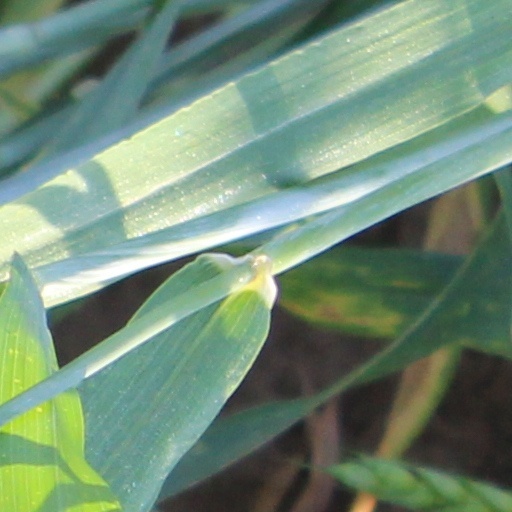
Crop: wheat